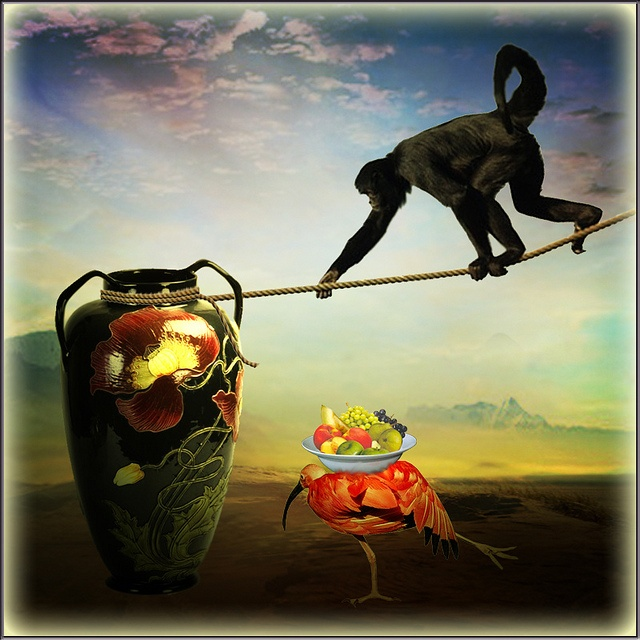
Monkey on a string climbing towards a red and green vase.
Monkey walking on rope attached to decorative vase and other artwork.
The monkey is climbing the rope going toward the vase while the bird holds a bowl of fruit.
A monkey is climbing along a rope to reach a vase.
A monkey climbs across a rope to a vase.